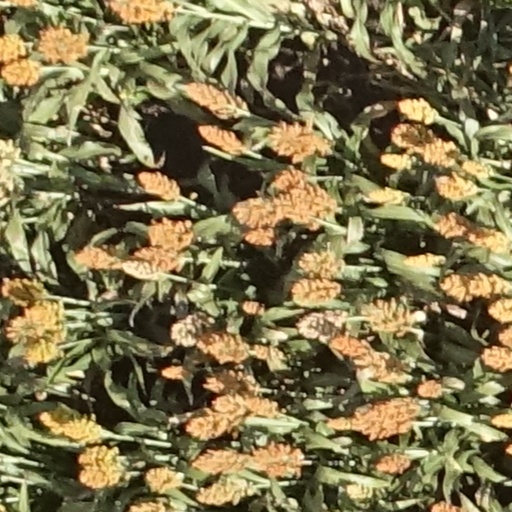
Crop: sorghum